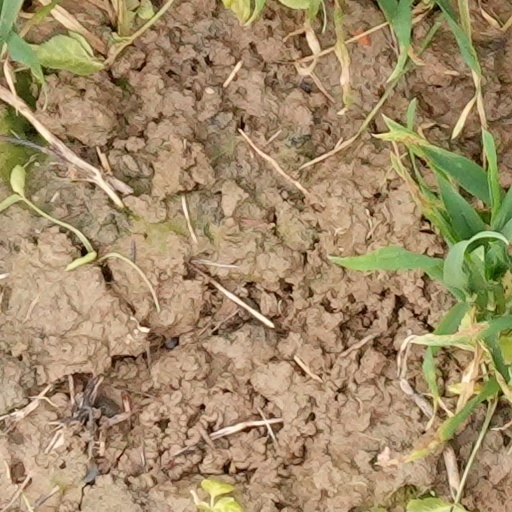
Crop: wheat